Aleksander Pełczyński

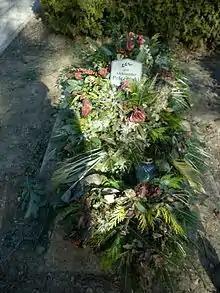
Pełczyński's grave in Warsaw

Aleksander "Olek" Pełczyński (2 July 1932, Tarnopol, Poland – 20 December 2012, Wrocław) was a Polish mathematician who worked in functional analysis.